Five-second rule

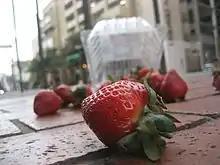
Strawberries dropped on the ground. The "five-second rule" suggests that if they are picked up within five seconds, it is safe to eat them without rewashing.

The five-second rule, or sometimes the three-second rule, is a food hygiene urban legend that states a defined time window after which it is not safe to eat food (or sometimes to use cutlery) after it has been dropped on the floor or on the ground and thus exposed to contamination.